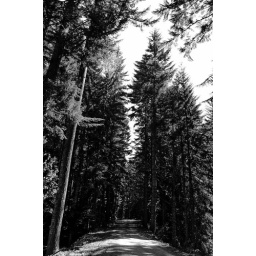
Some random forest service road near Keechelus Lake.